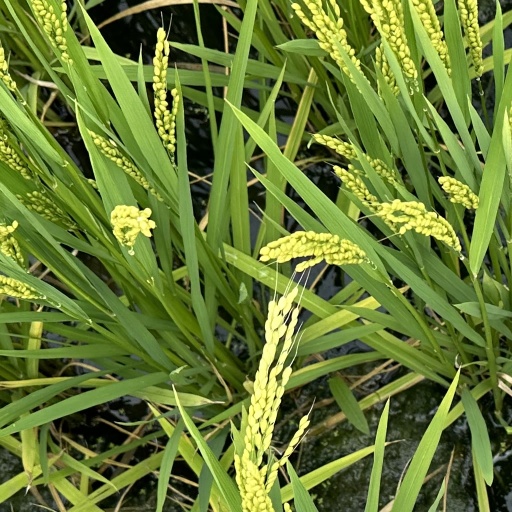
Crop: rice